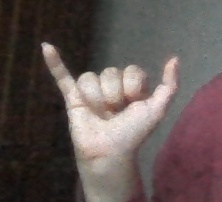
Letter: ya